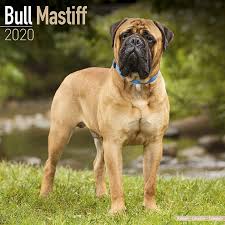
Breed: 231-n000077-bull_mastiff